Law enforcement by country

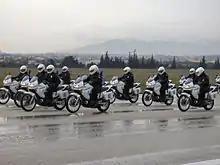
A number of Hellenic Police officers riding on police motorcycles.

The Hellenic Police Force is the police force of the Hellenic Republic. Tourism Police are an integral part of the Hellenic Police (ELAS), consisting of men and women specially trained and competent to offer tourists information and help, whenever they have any problems. They are trained in resolving minor differences between tourists and commercial enterprises. They all speak foreign languages, including English. They are distinguished by a shoulder badge displaying Tourism Police on their uniforms.